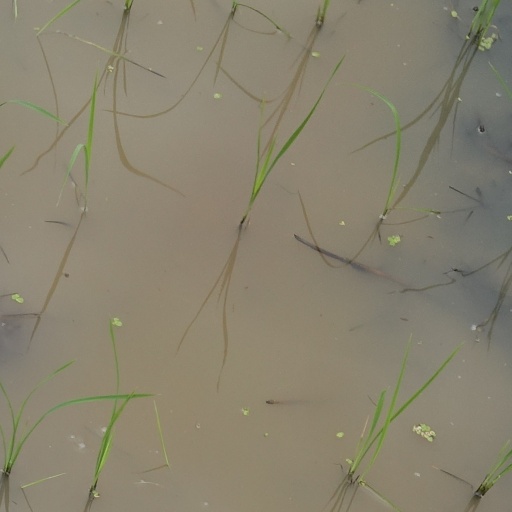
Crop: rice